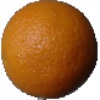
Label: Orange 1